History of U.S. foreign policy, 1776–1801

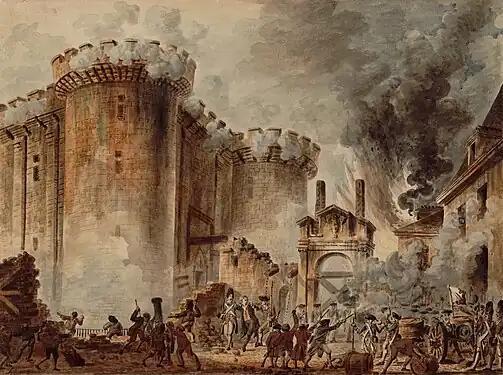
The storming of the Bastille on July 14, 1789, marked the beginning of the French Revolution. Washington kept the United States neutral during the conflict.

With the Storming of the Bastille on July 14, 1789, the French Revolution erupted. The American public, remembering the aid provided by the French during the Revolutionary War, was largely enthusiastic, and hoped for democratic reforms that would solidify the existing Franco-American alliance and transform France into a republican ally against aristocratic and monarchical Great Britain. Shortly after the Bastille fell, the main prison key was turned over to the Marquis de Lafayette, a Frenchman who had served under Washington in the American Revolutionary War. In an expression of optimism about the revolution's chances for success, Lafayette sent the key to Washington, who displayed it prominently in the executive mansion. In the Caribbean, the revolution destabilized the French colony of Saint-Domingue (present-day Haiti), as it split the government into royalist and revolutionary factions, and aroused the people to demand civil rights for themselves. Sensing an opportunity, the slaves of northern St. Domingue organized and planned a massive rebellion which began on August 22, 1791. Their successful revolution resulted in the establishment of the second independent country in the Americas (after the United States). Soon after the revolt began, the Washington administration, at French request, agreed to send money, arms, and provisions to Saint-Domingue to assist distressed slave-owning colonists. Reacting to reports spread by fleeing Frenchmen of Haitian slaves murdering people, many Southerners believed that a successful slave revolt in Haiti would lead to a massive race war in America. American aid to Saint-Domingue formed part of the US repayment of Revolutionary War loans, and eventually amounted to about $400,000 and 1,000 military weapons.